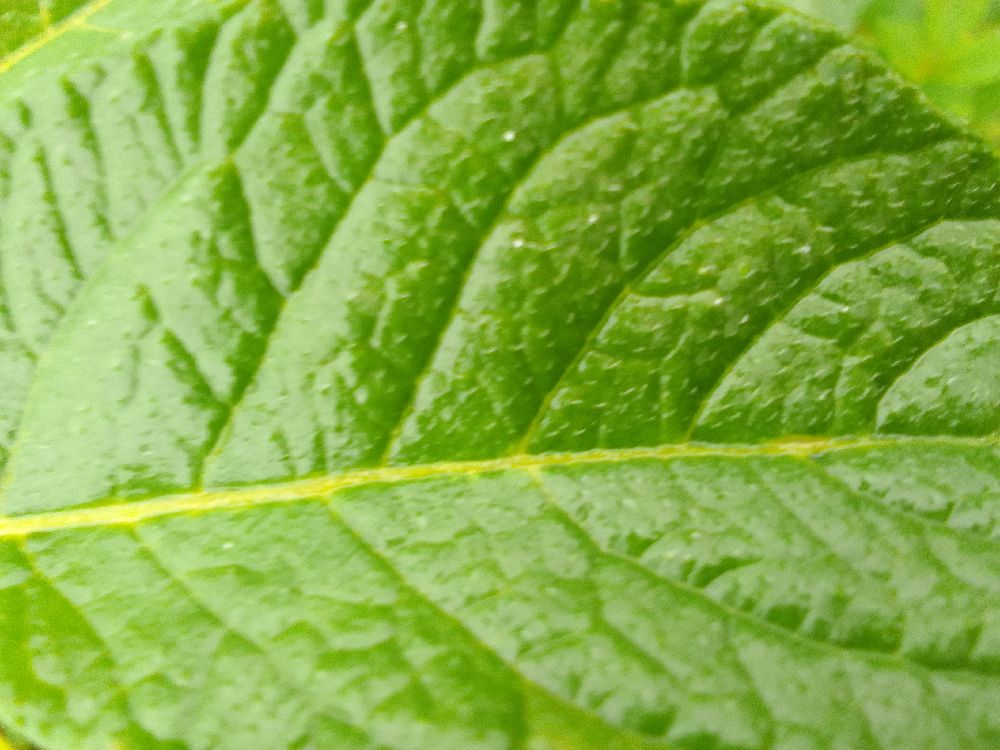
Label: Healthy